Postage stamps and postal history of British Columbia

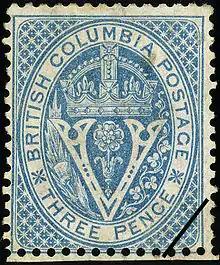
An 1865 stamp of British Columbia

In 1860, the colonies of Vancouver Island and British Columbia issued a postage stamp inscribed with the names of both British Columbia and Vancouver Island.